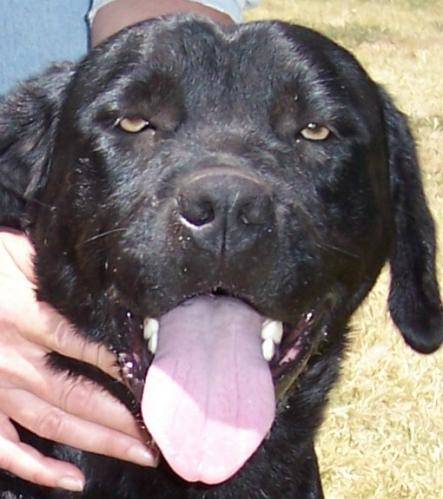
Label: dog